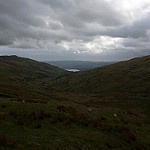
Scene: Outdoor